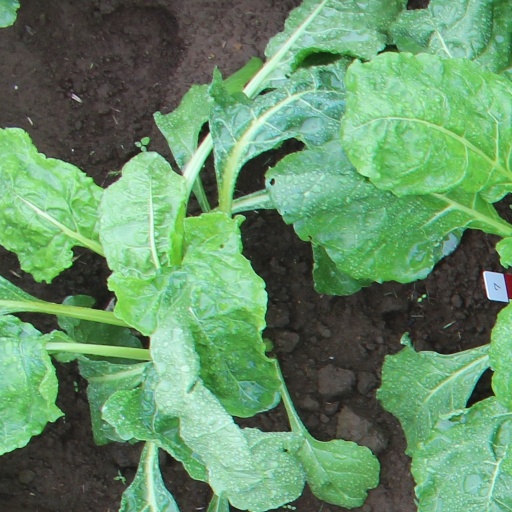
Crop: sugar beet